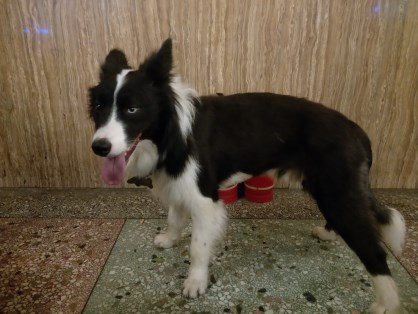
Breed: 2594-n000109-Border_collie